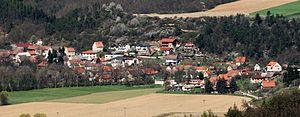
Nenačovice est une commune du district de Beroun, dans la région de Bohême-Centrale, en République tchèque. Sa population s'élevait à 279 habitants en 2020.